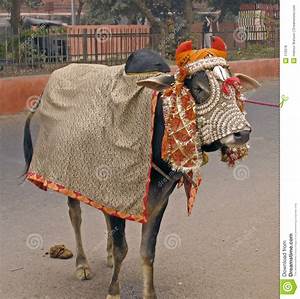
Label: cow